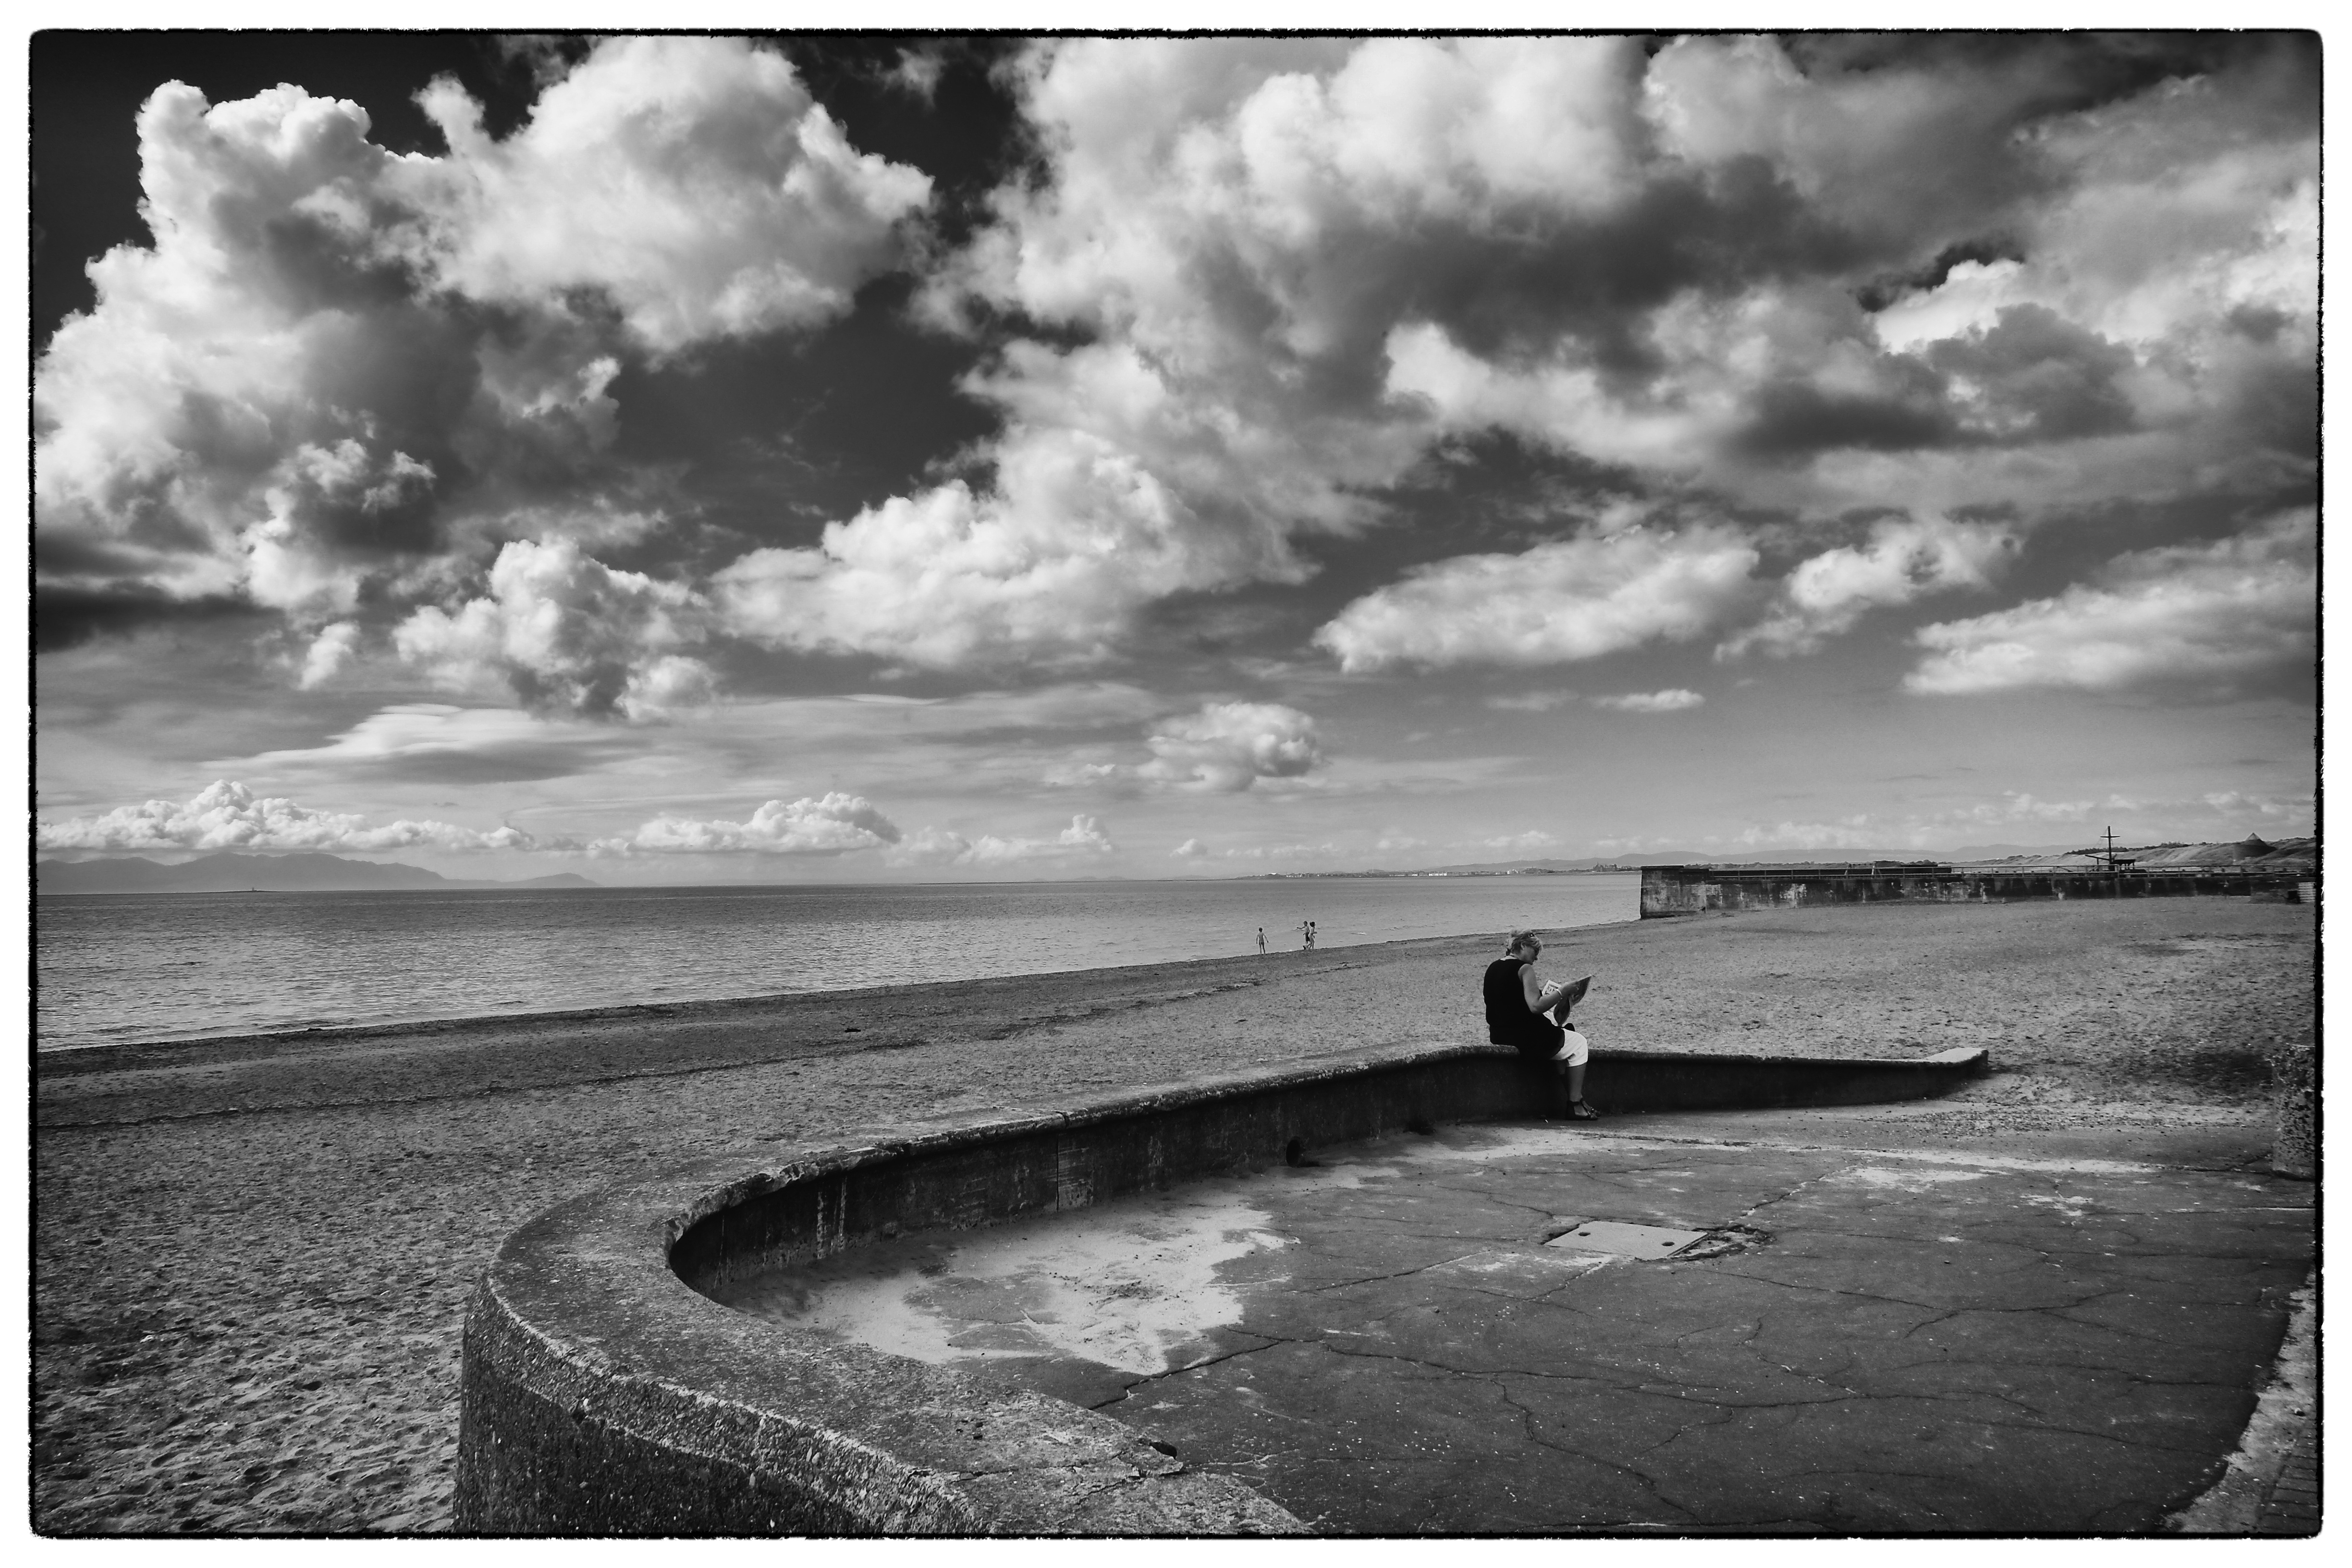
beach, sea, coast, water, sand, ocean, horizon, person, cloud, black and white, group, people, sky, girl, sun, sunset, photography, shore, wave, wind, summer, vacation, travel, male, female, celebration, young, youth, holiday, friendship, monochrome, together, lifestyle, leisure, smiling, outdoors, men, fun, friends, happy, happiness, women, party, photograph, joy, image, monochrome photography